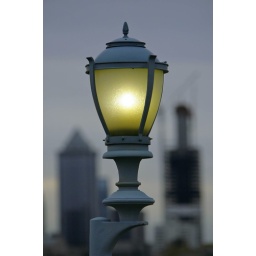
lamp post on ben franklin bridge footpath. philly skyline in background.